Reinhold Lepsius

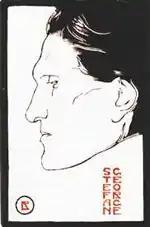
Portrait of Stefan George, woodcut (about 1900)

Reinhold Lepsius was stylistically affiliated with the Berlin Secession school and to some degree with German Impressionism. He was one of the first portraitists to paint after photographs. Lepsius became known for his portraits of the archaeologist Ernst Curtius, the philosopher Wilhelm Dilthey, and the poet Stefan George who organized literary soirées at his house in Westend. He was elected a member of the Prussian Academy of Arts in 1916 and also joined the "Deutscher Künstlerbund" (Association of German Artists).